Olympic Highway

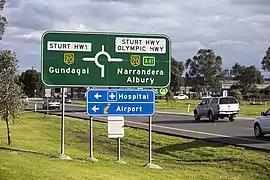
Advance directional sign in Wagga Wagga, on the Olympic Highway heading south from

Olympic Highway is a rural road in the central western and south-eastern Riverina regions of New South Wales, Australia. It services rural communities, links Hume Highway with Mid-Western Highway, and provides part of an alternate road link between Sydney and via and as well as servicing Wagga Wagga, linking with Sturt Highway.